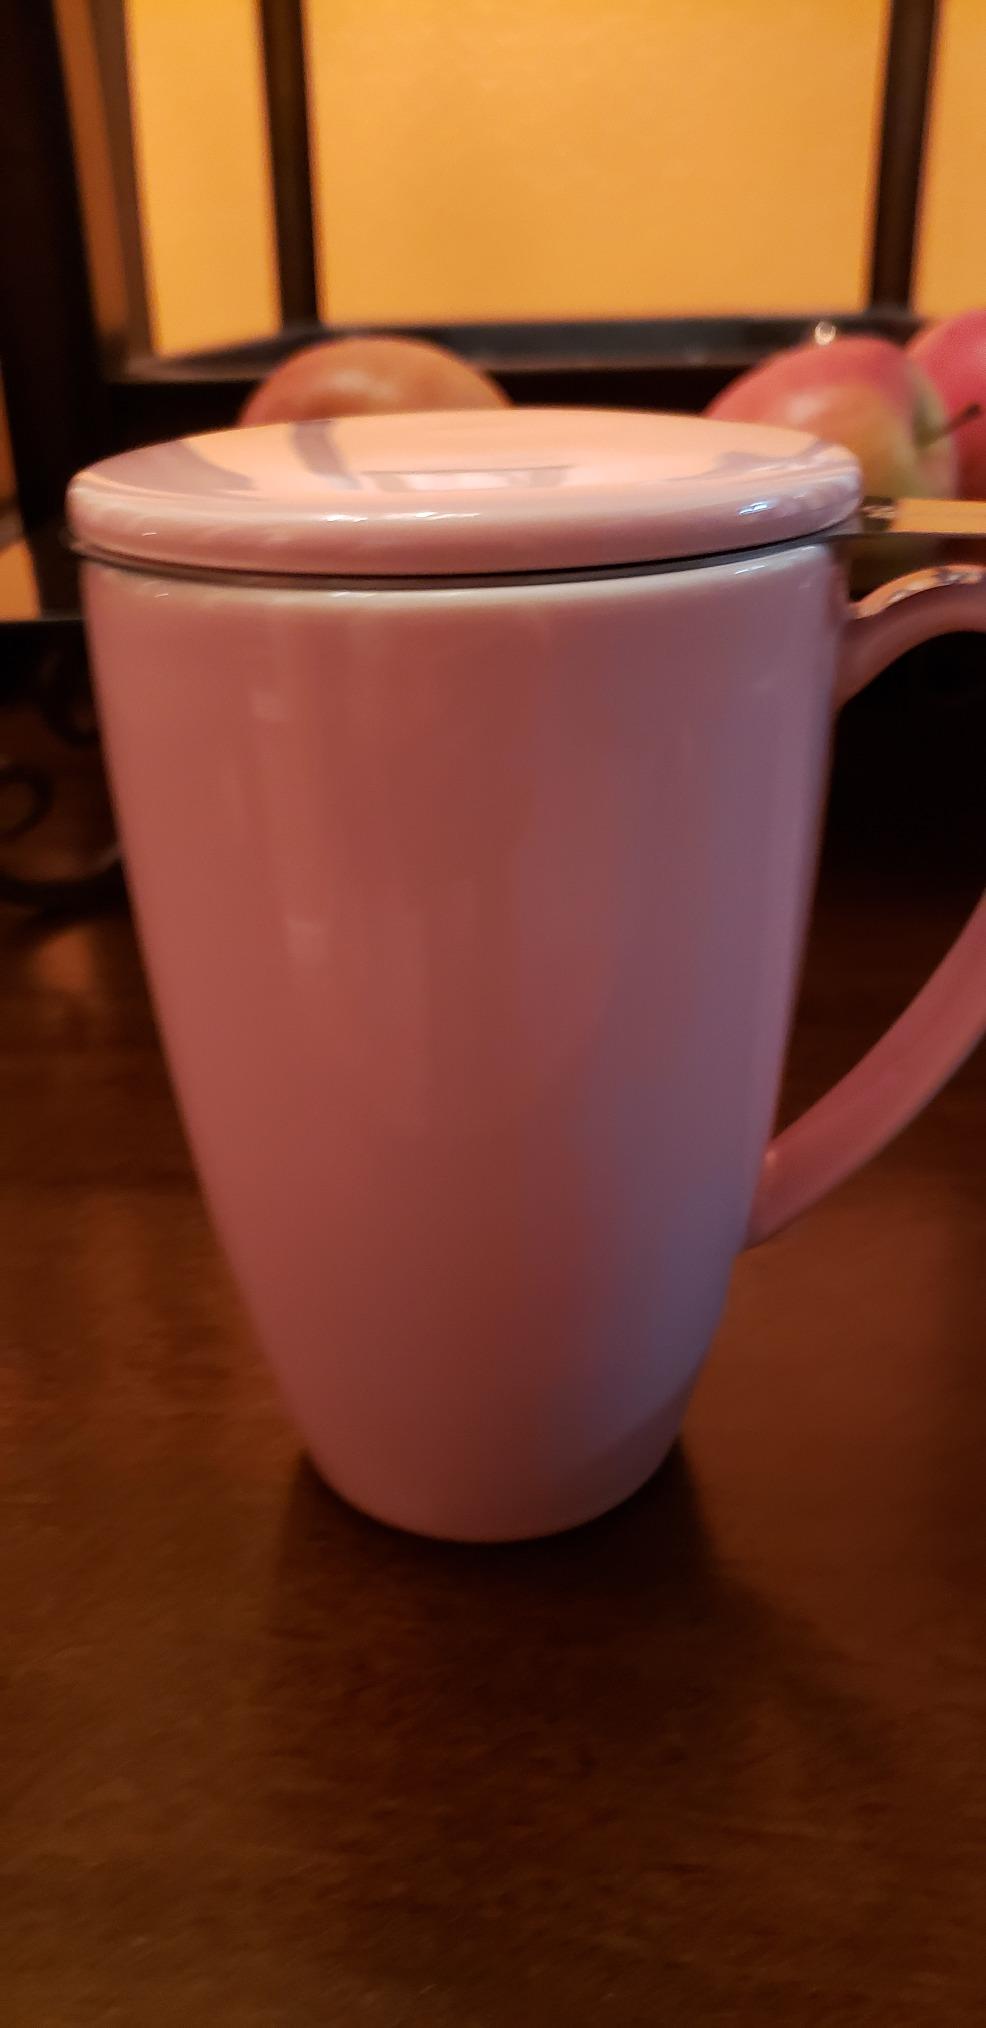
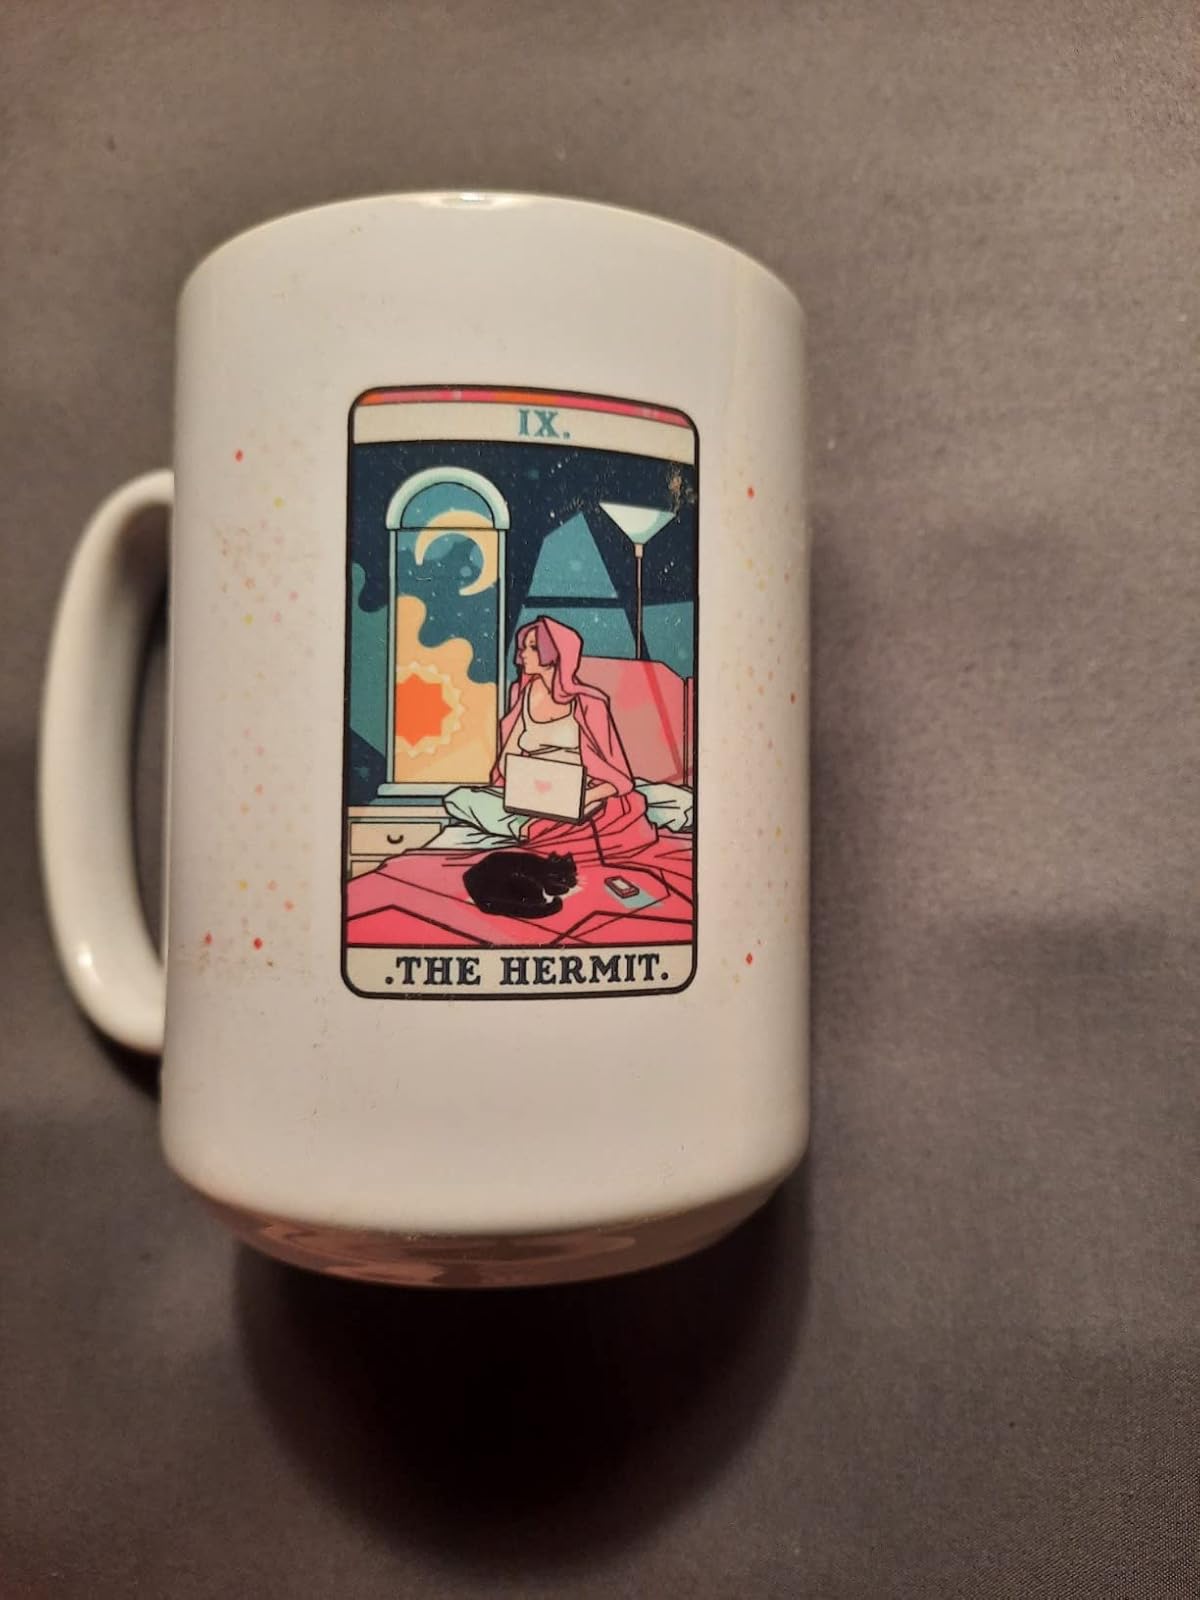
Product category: items_mug
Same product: no